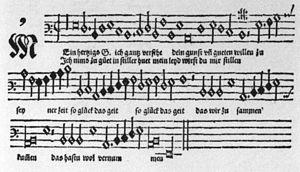
Heinrich Finck, né en 1444 ou 1445 à Bamberg et mort le 9 juin 1527 à Vienne, était un maître de chapelle et compositeur de la Renaissance. Influencé par l'école franco-flamande, il est l'un des grands polyphonistes allemands de la Renaissance. Il se situe par son style entre Johannes Ockeghem et Josquin des Prés. Son élève Thomas Stoltzer devint un compositeur de renom au XVIᵉ siècle.